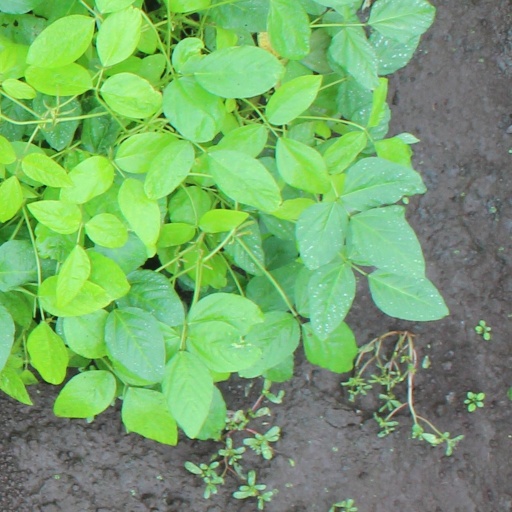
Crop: soybean